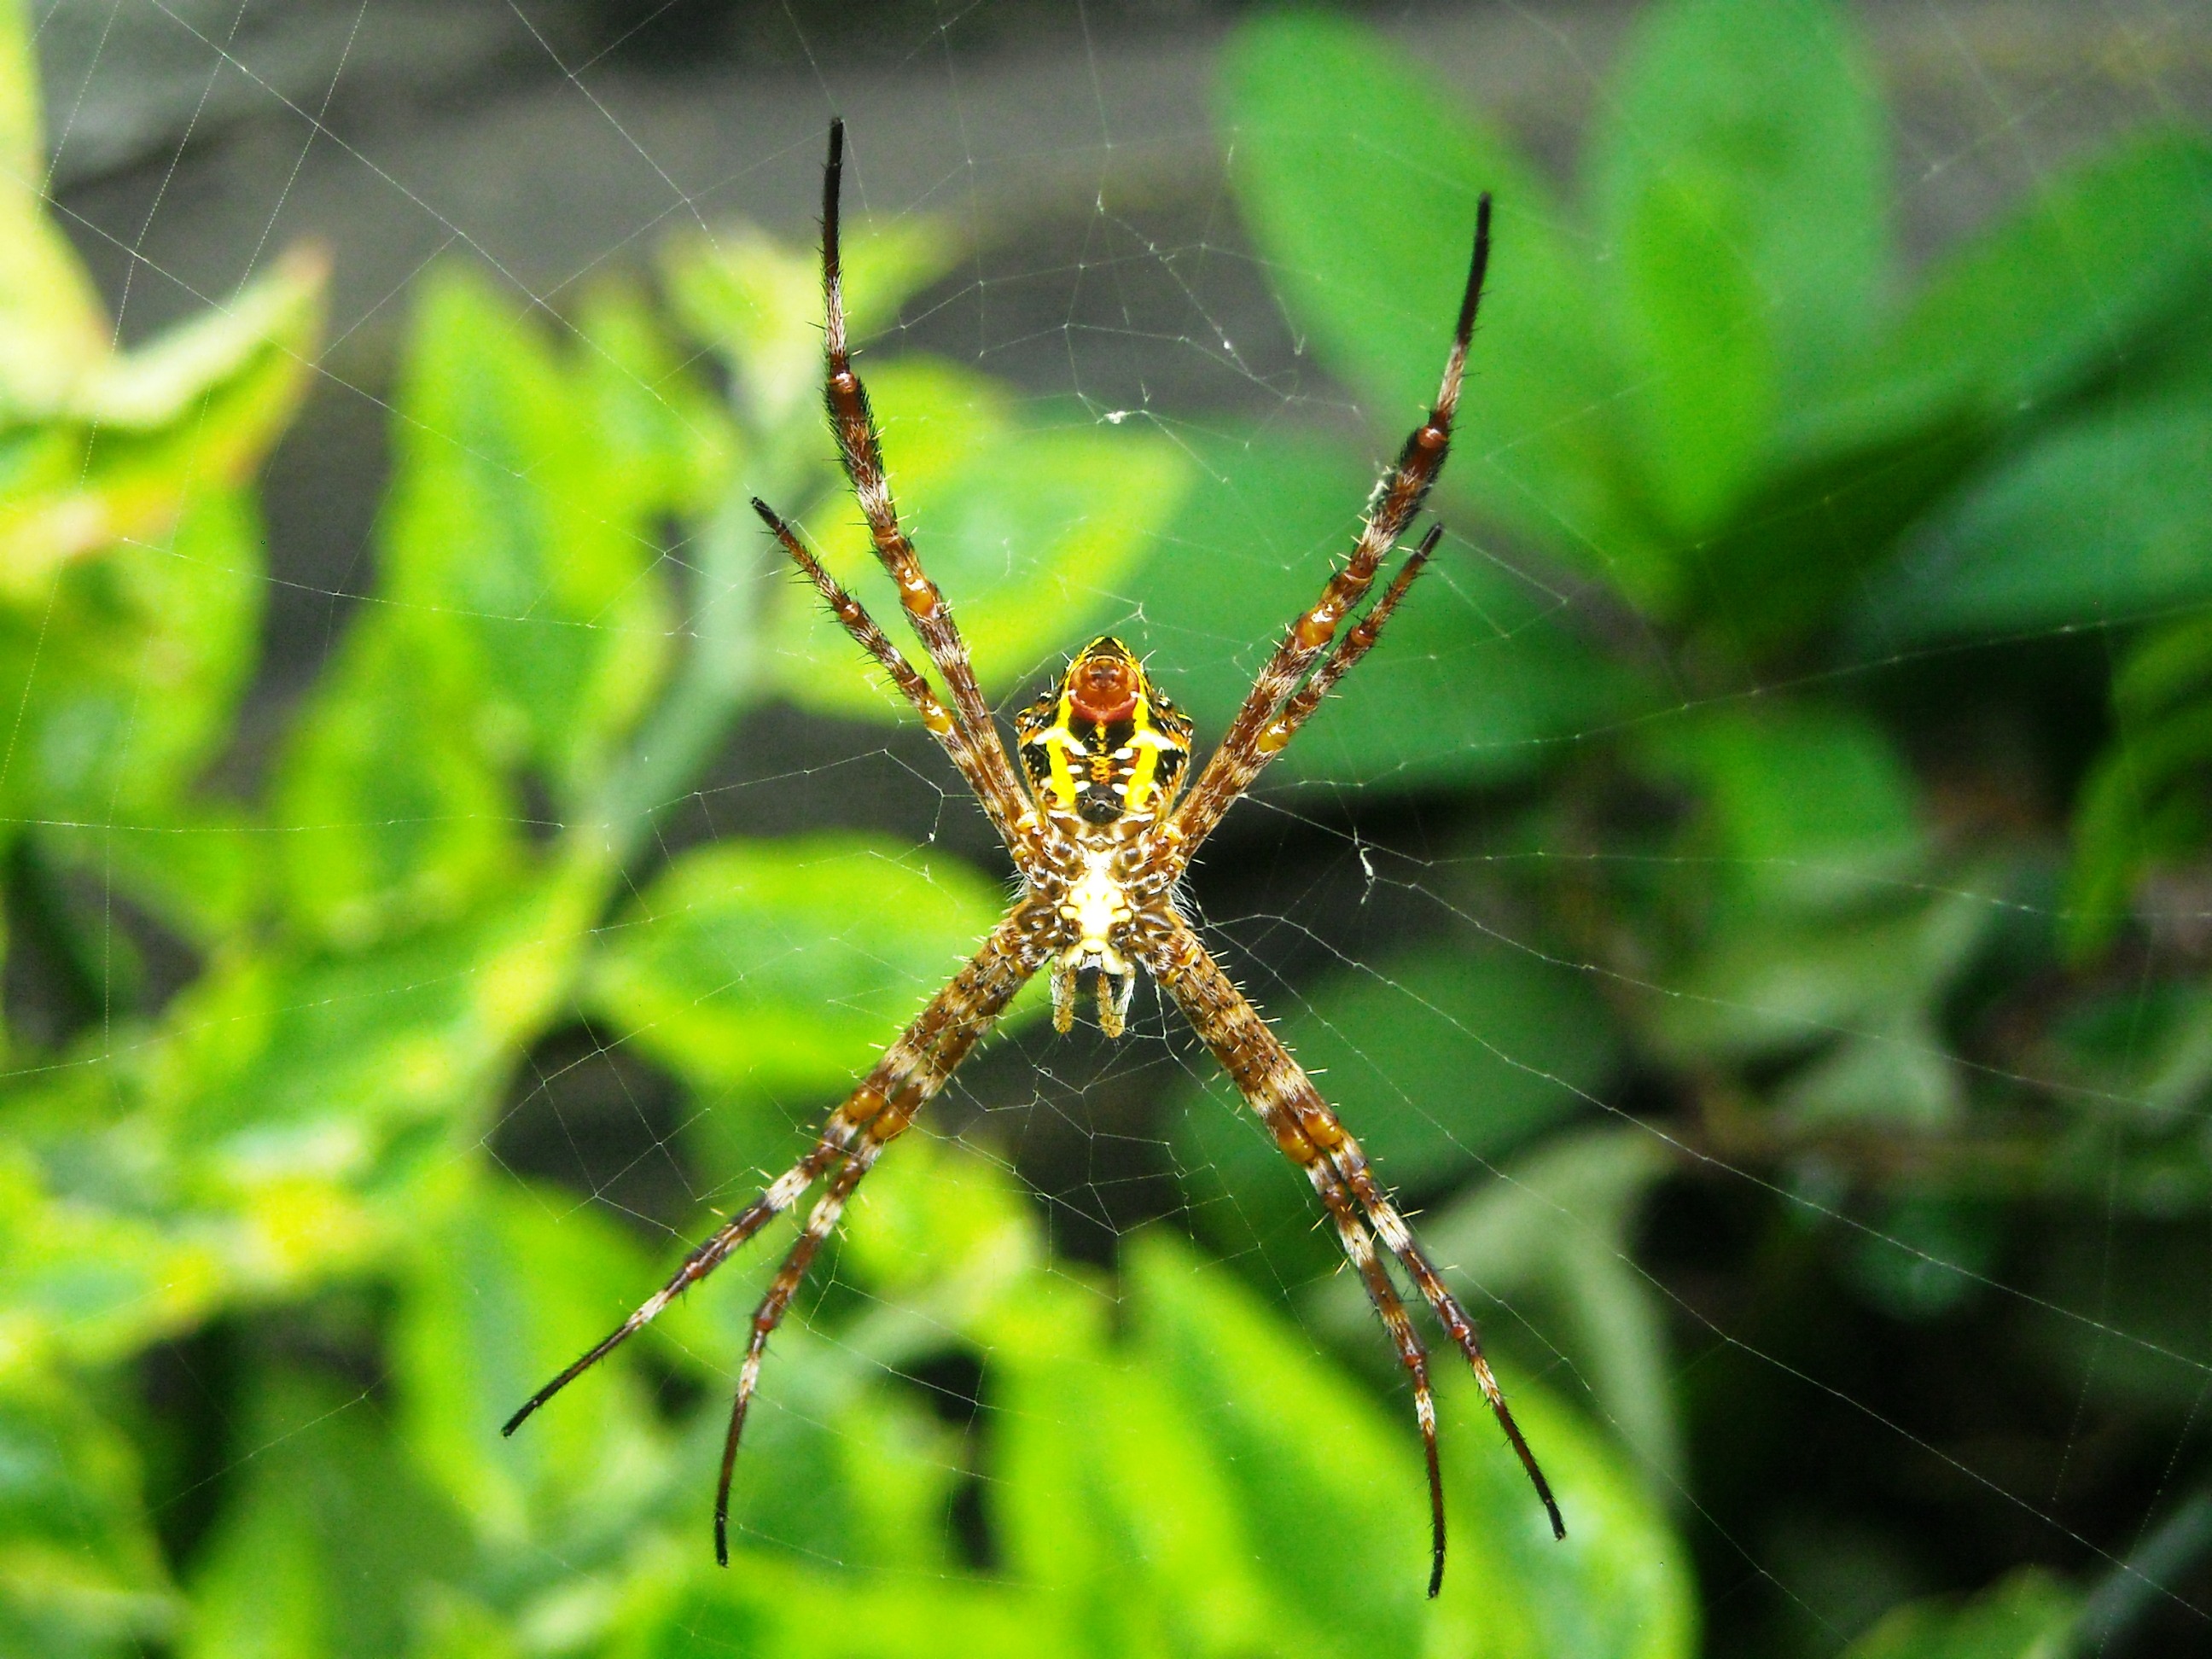
leaf, green, brown, yellow, fauna, invertebrate, spider web, close up, spider, arachnid, argiope, macro photography, arthropod, european garden spider, araneus, orb weaver spider, yellow garden spider